Agnes of Bohemia

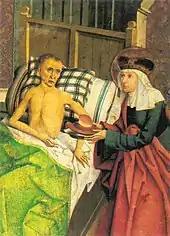
"Agnes of Bohemia Tending the Sick" by the Bohemian Master, 1482

Agnes refused to play any more part in a politically arranged marriage. She decided to devote her life to prayer and spiritual works, for which she sought the help of Pope Gregory IX. Emperor Frederick is said to have remarked: "If she had left me for a mortal man, I would have taken vengeance with the sword, but I cannot take offence because in preference to me she has chosen the King of Heaven."